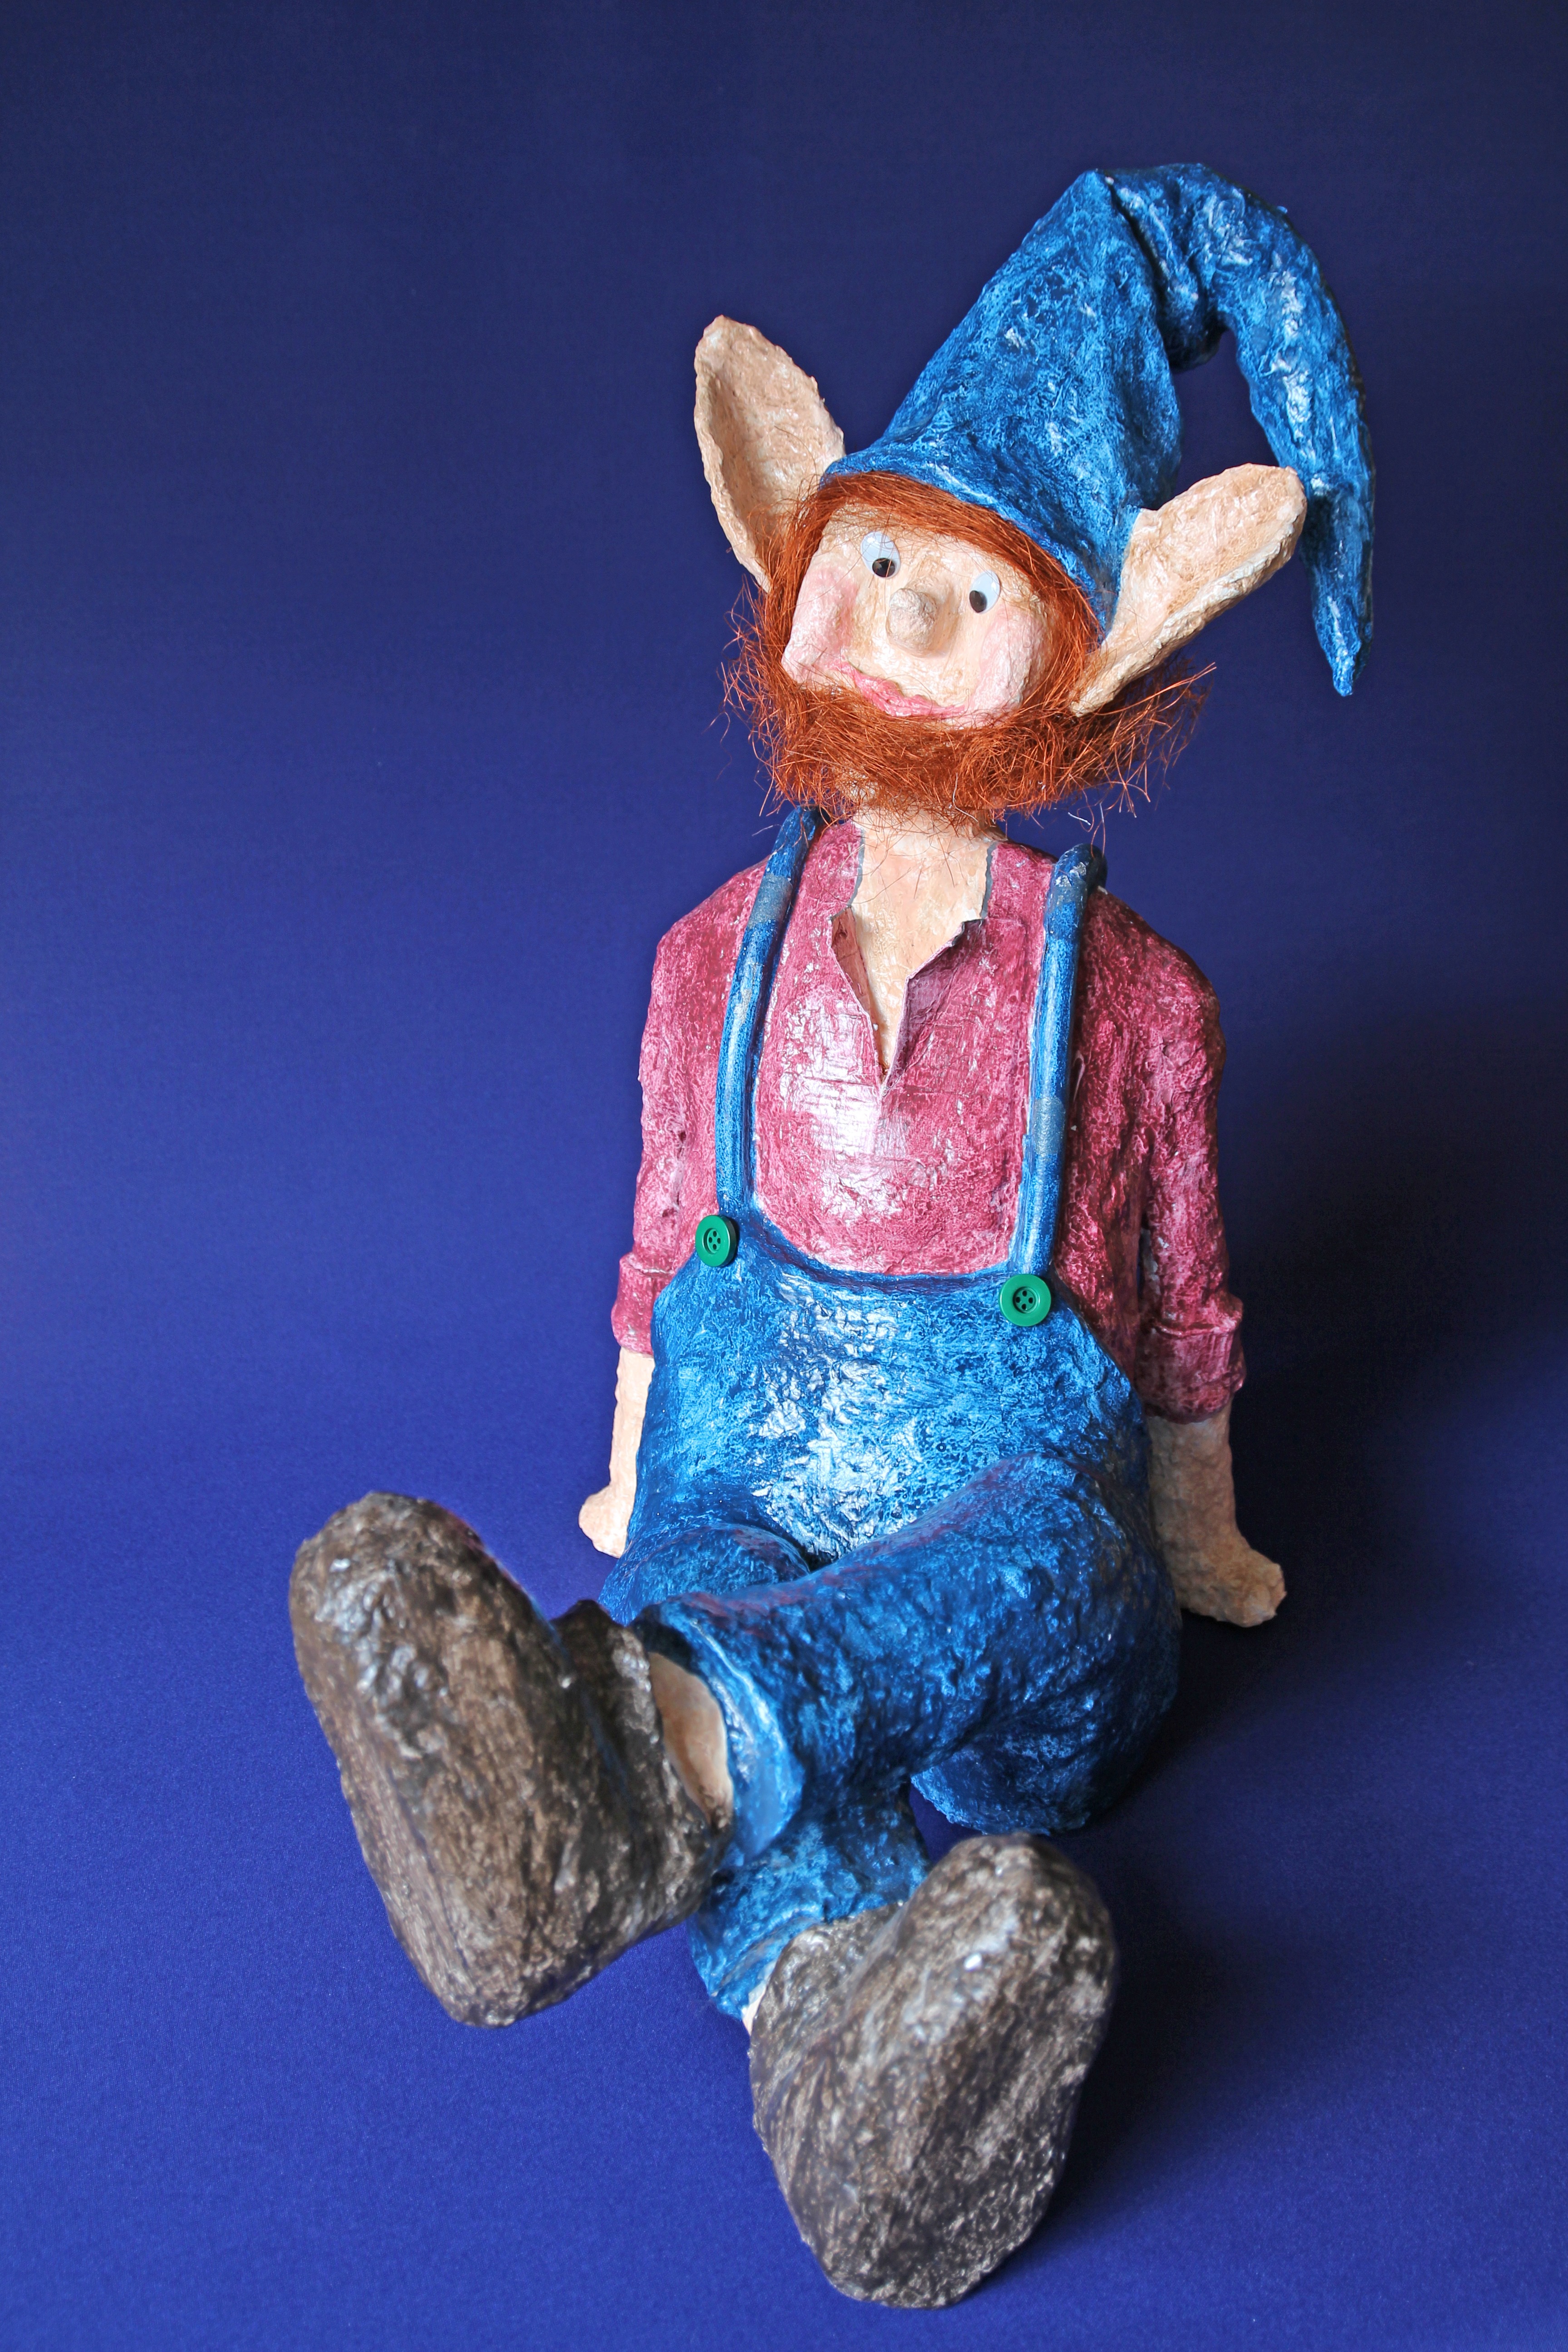
creative, statue, blue, colorful, toy, art, figure, figurine, troll, dwarf, paper mache, hand labor, tinker